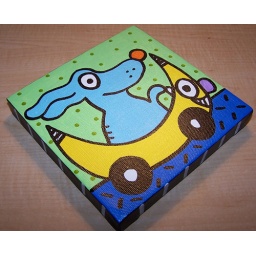
minipop dog in banana car